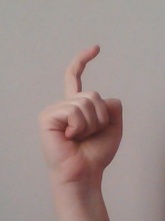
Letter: ra